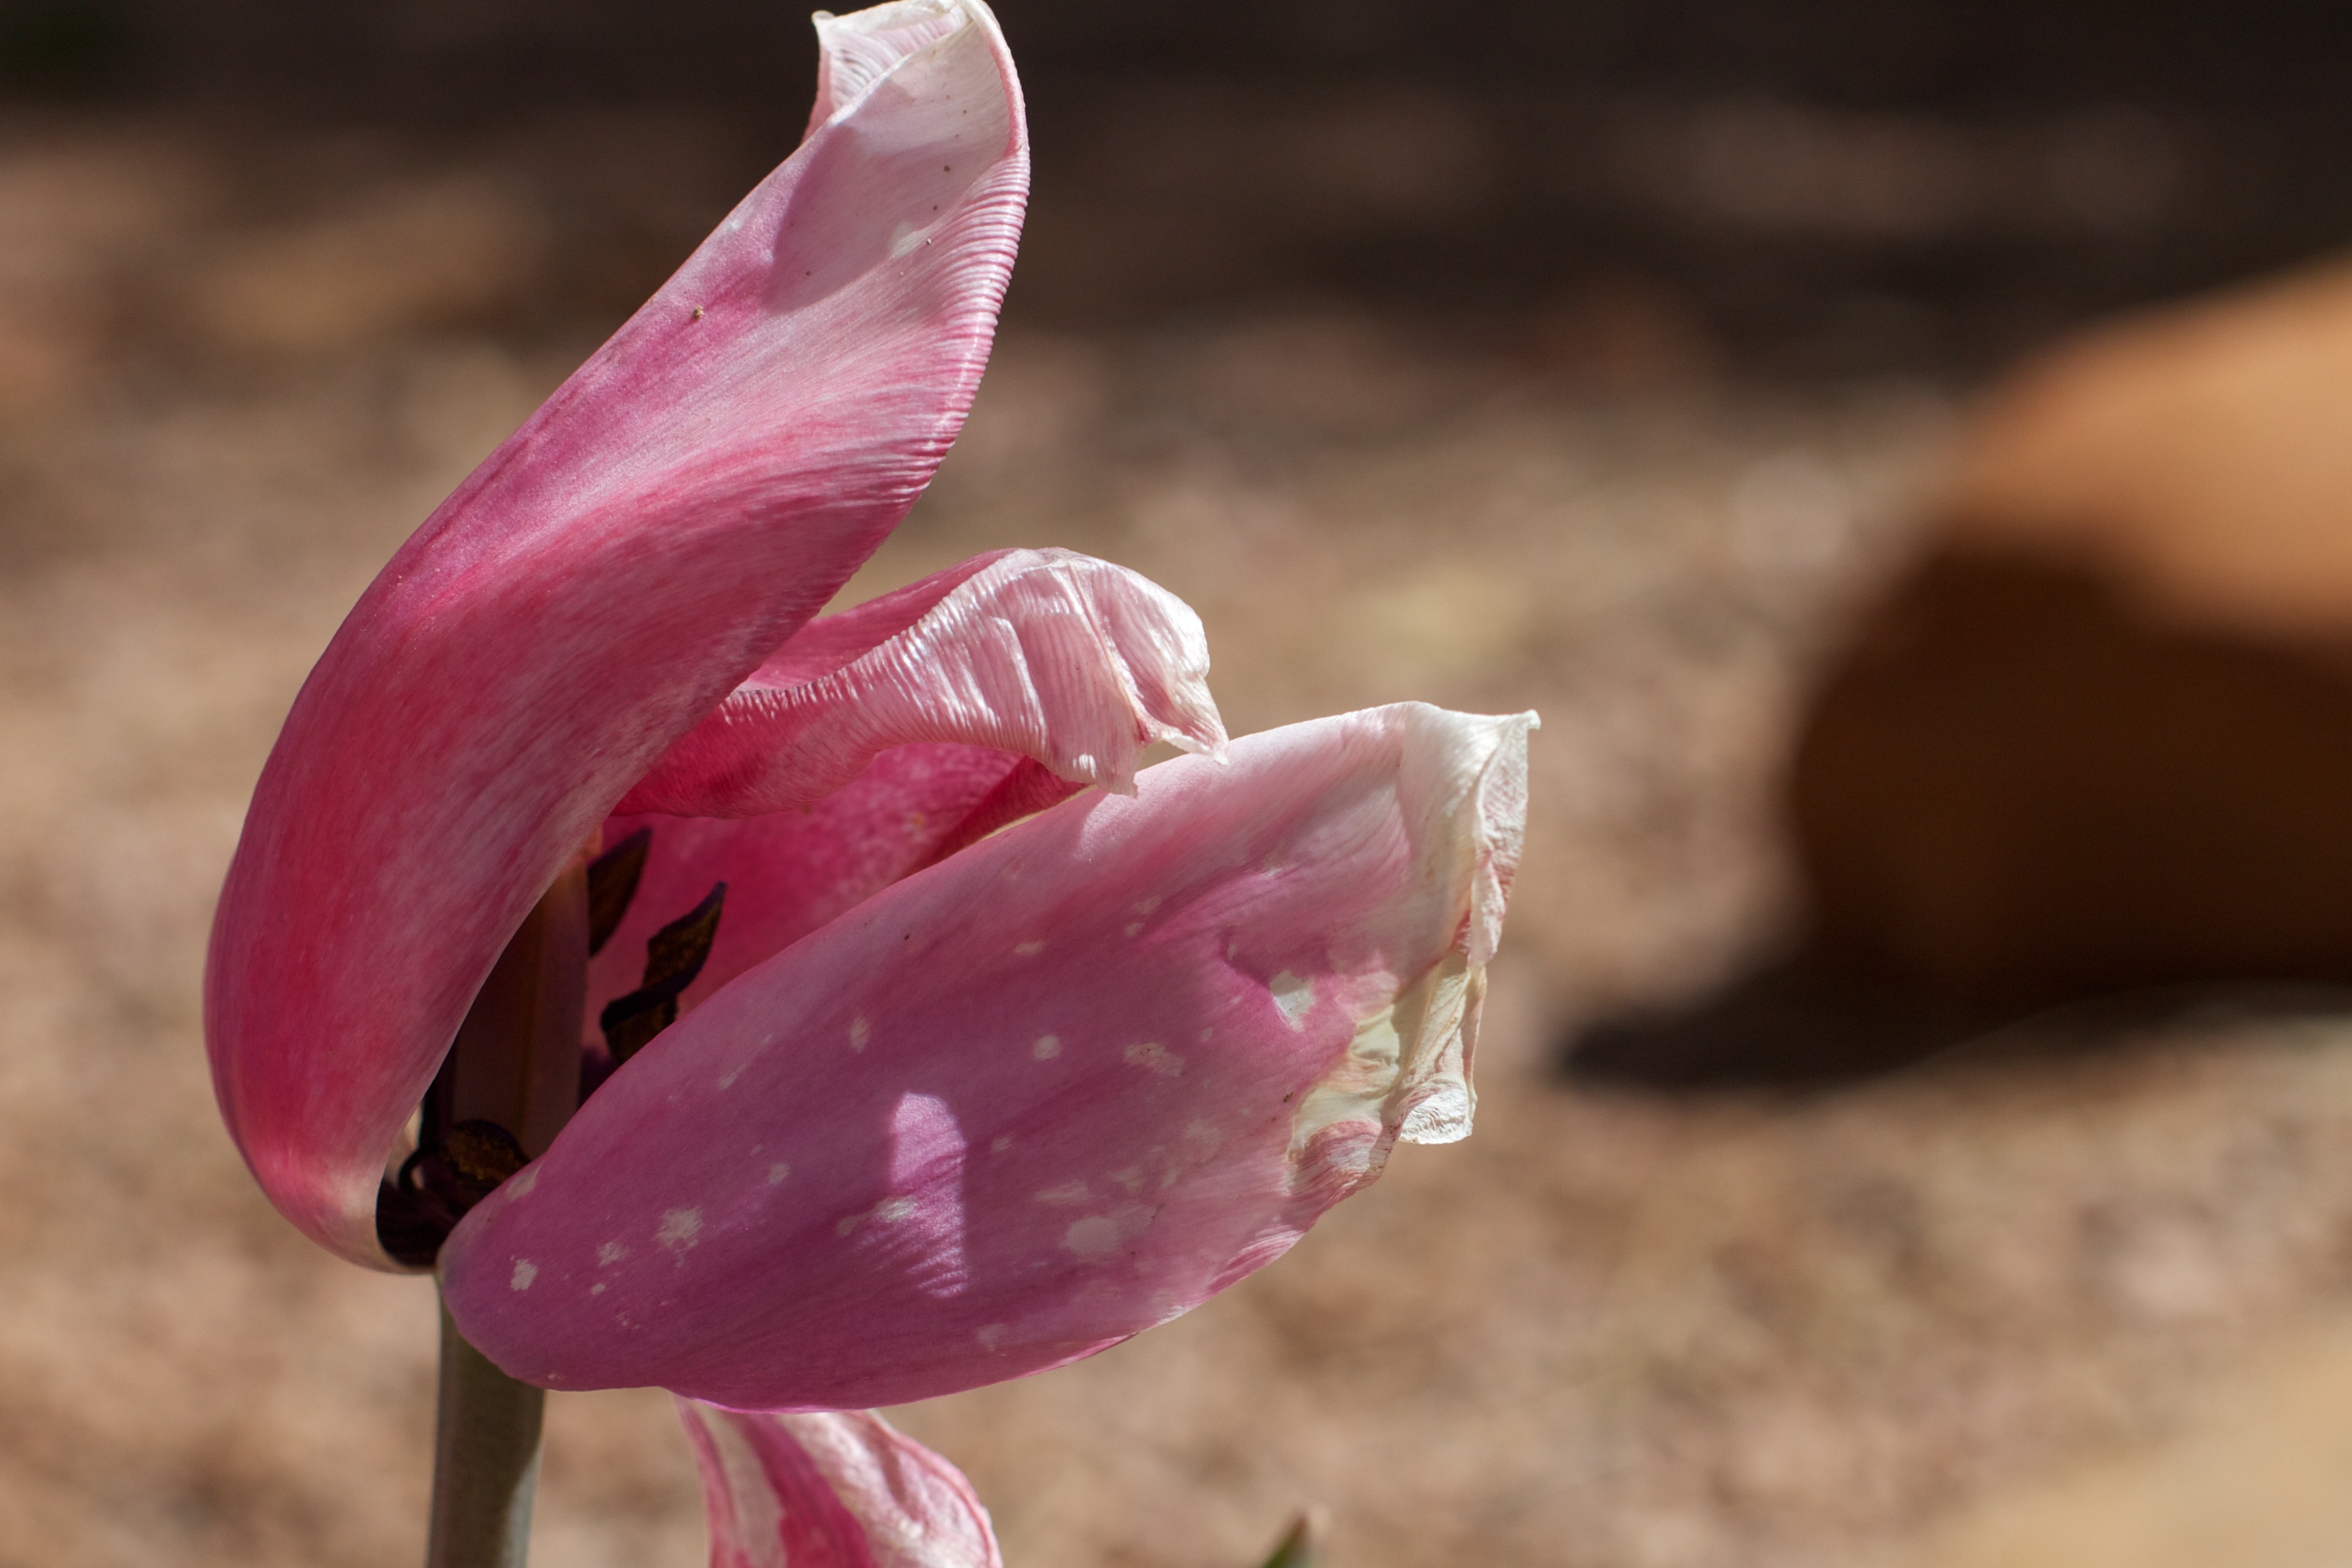
blossom, plant, flower, petal, tulip, pink, flora, close up, macro photography, flowering plant, plant stem, land plant